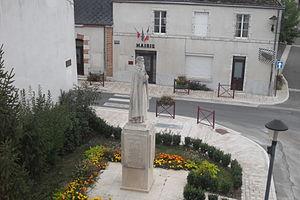
Statue et mairie de la Ferté St Cyr
La Ferté-Saint-Cyr est une commune française située dans le département de Loir-et-Cher, en région Centre-Val de Loire.